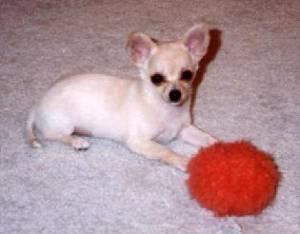
Animal: dog
Breed: chihuahua